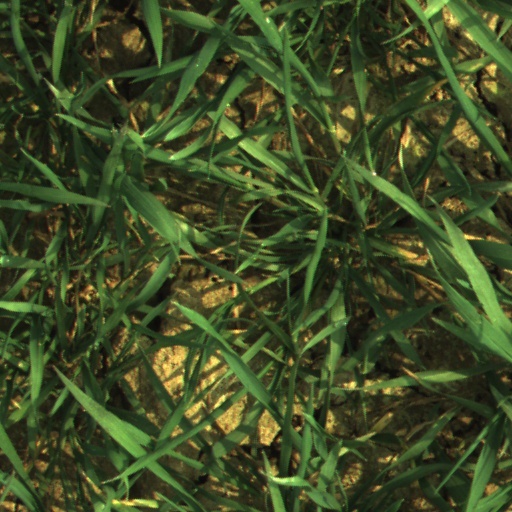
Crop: wheat